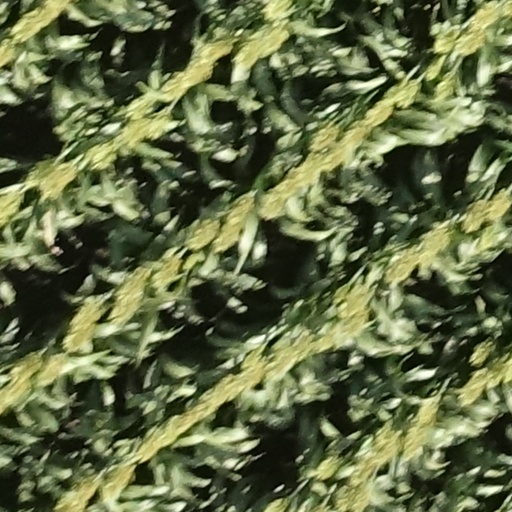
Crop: sorghum